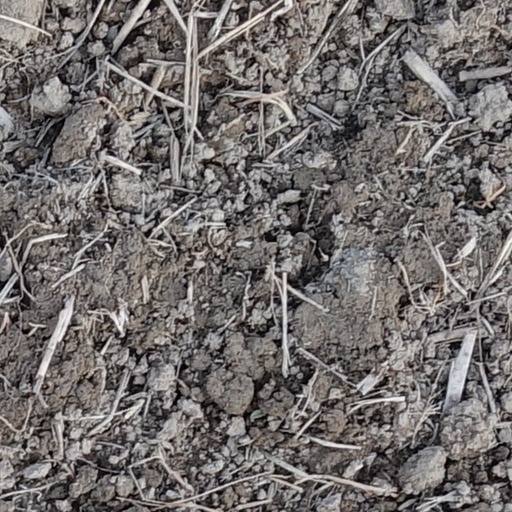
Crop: wheat